History of Multan

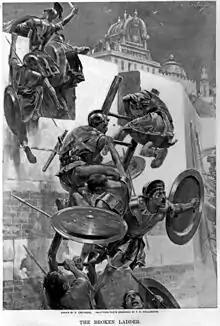
Siege of Multan by Alexander the Great. André Castaigne (1898- 1899).

Multan was ruled by various native empires before the invasion of Alexander the Great. It is said by some historians that when Alexander was fighting for the city, a poisoned arrow struck him, making him ill and eventually leading to his death. The exact place where Alexander was hit by the arrow can be seen in the old city premises. The noted Chinese traveller Huen Tsang visited Multan in 641.